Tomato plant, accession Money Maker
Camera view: vertical (180 deg); turntable rotation: 120 degrees
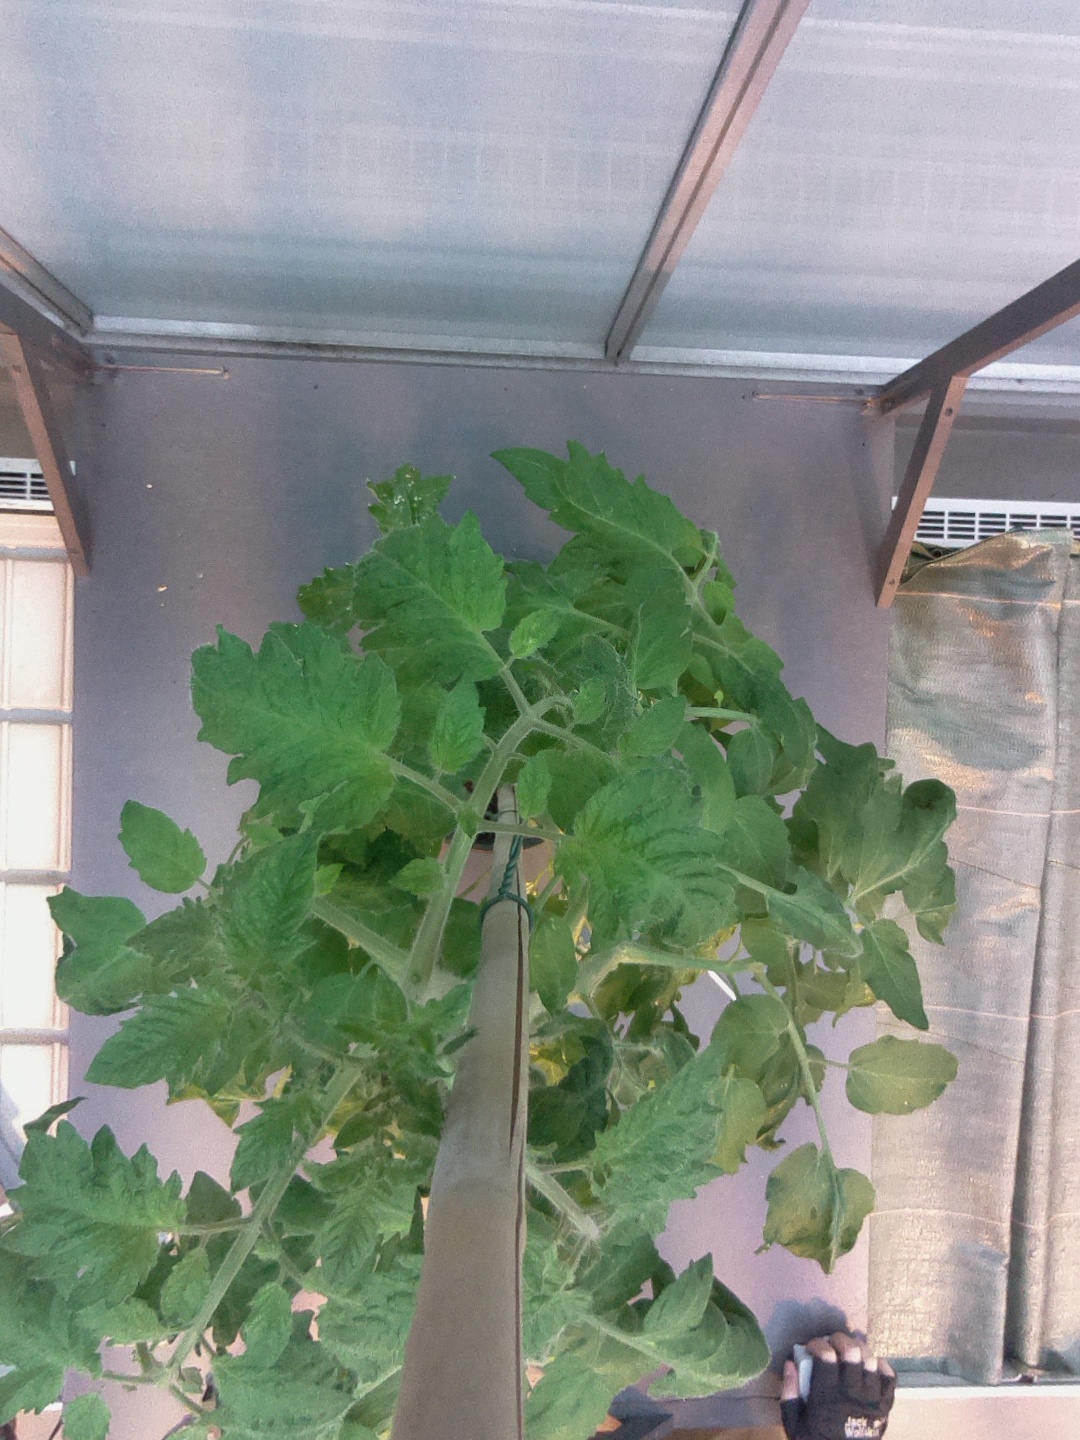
BBCH growth stage 62: 20%-30% of flowers open